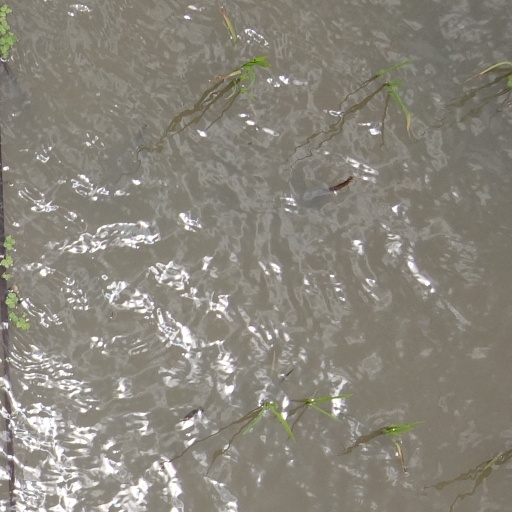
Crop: rice